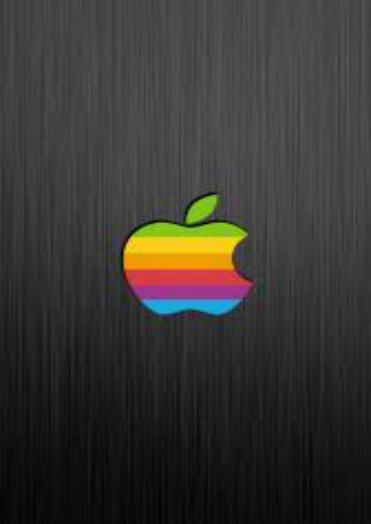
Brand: iPhone-2
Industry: Electronic